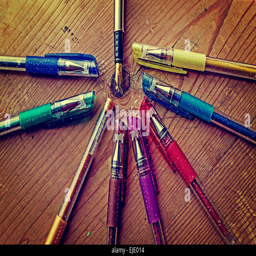
colored pens in vintage look placed on a wood table